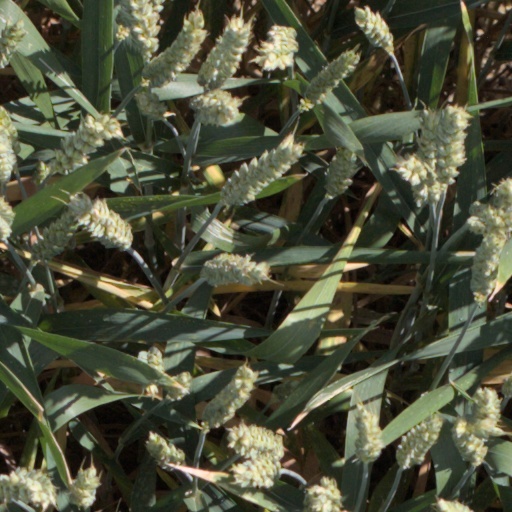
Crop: wheat